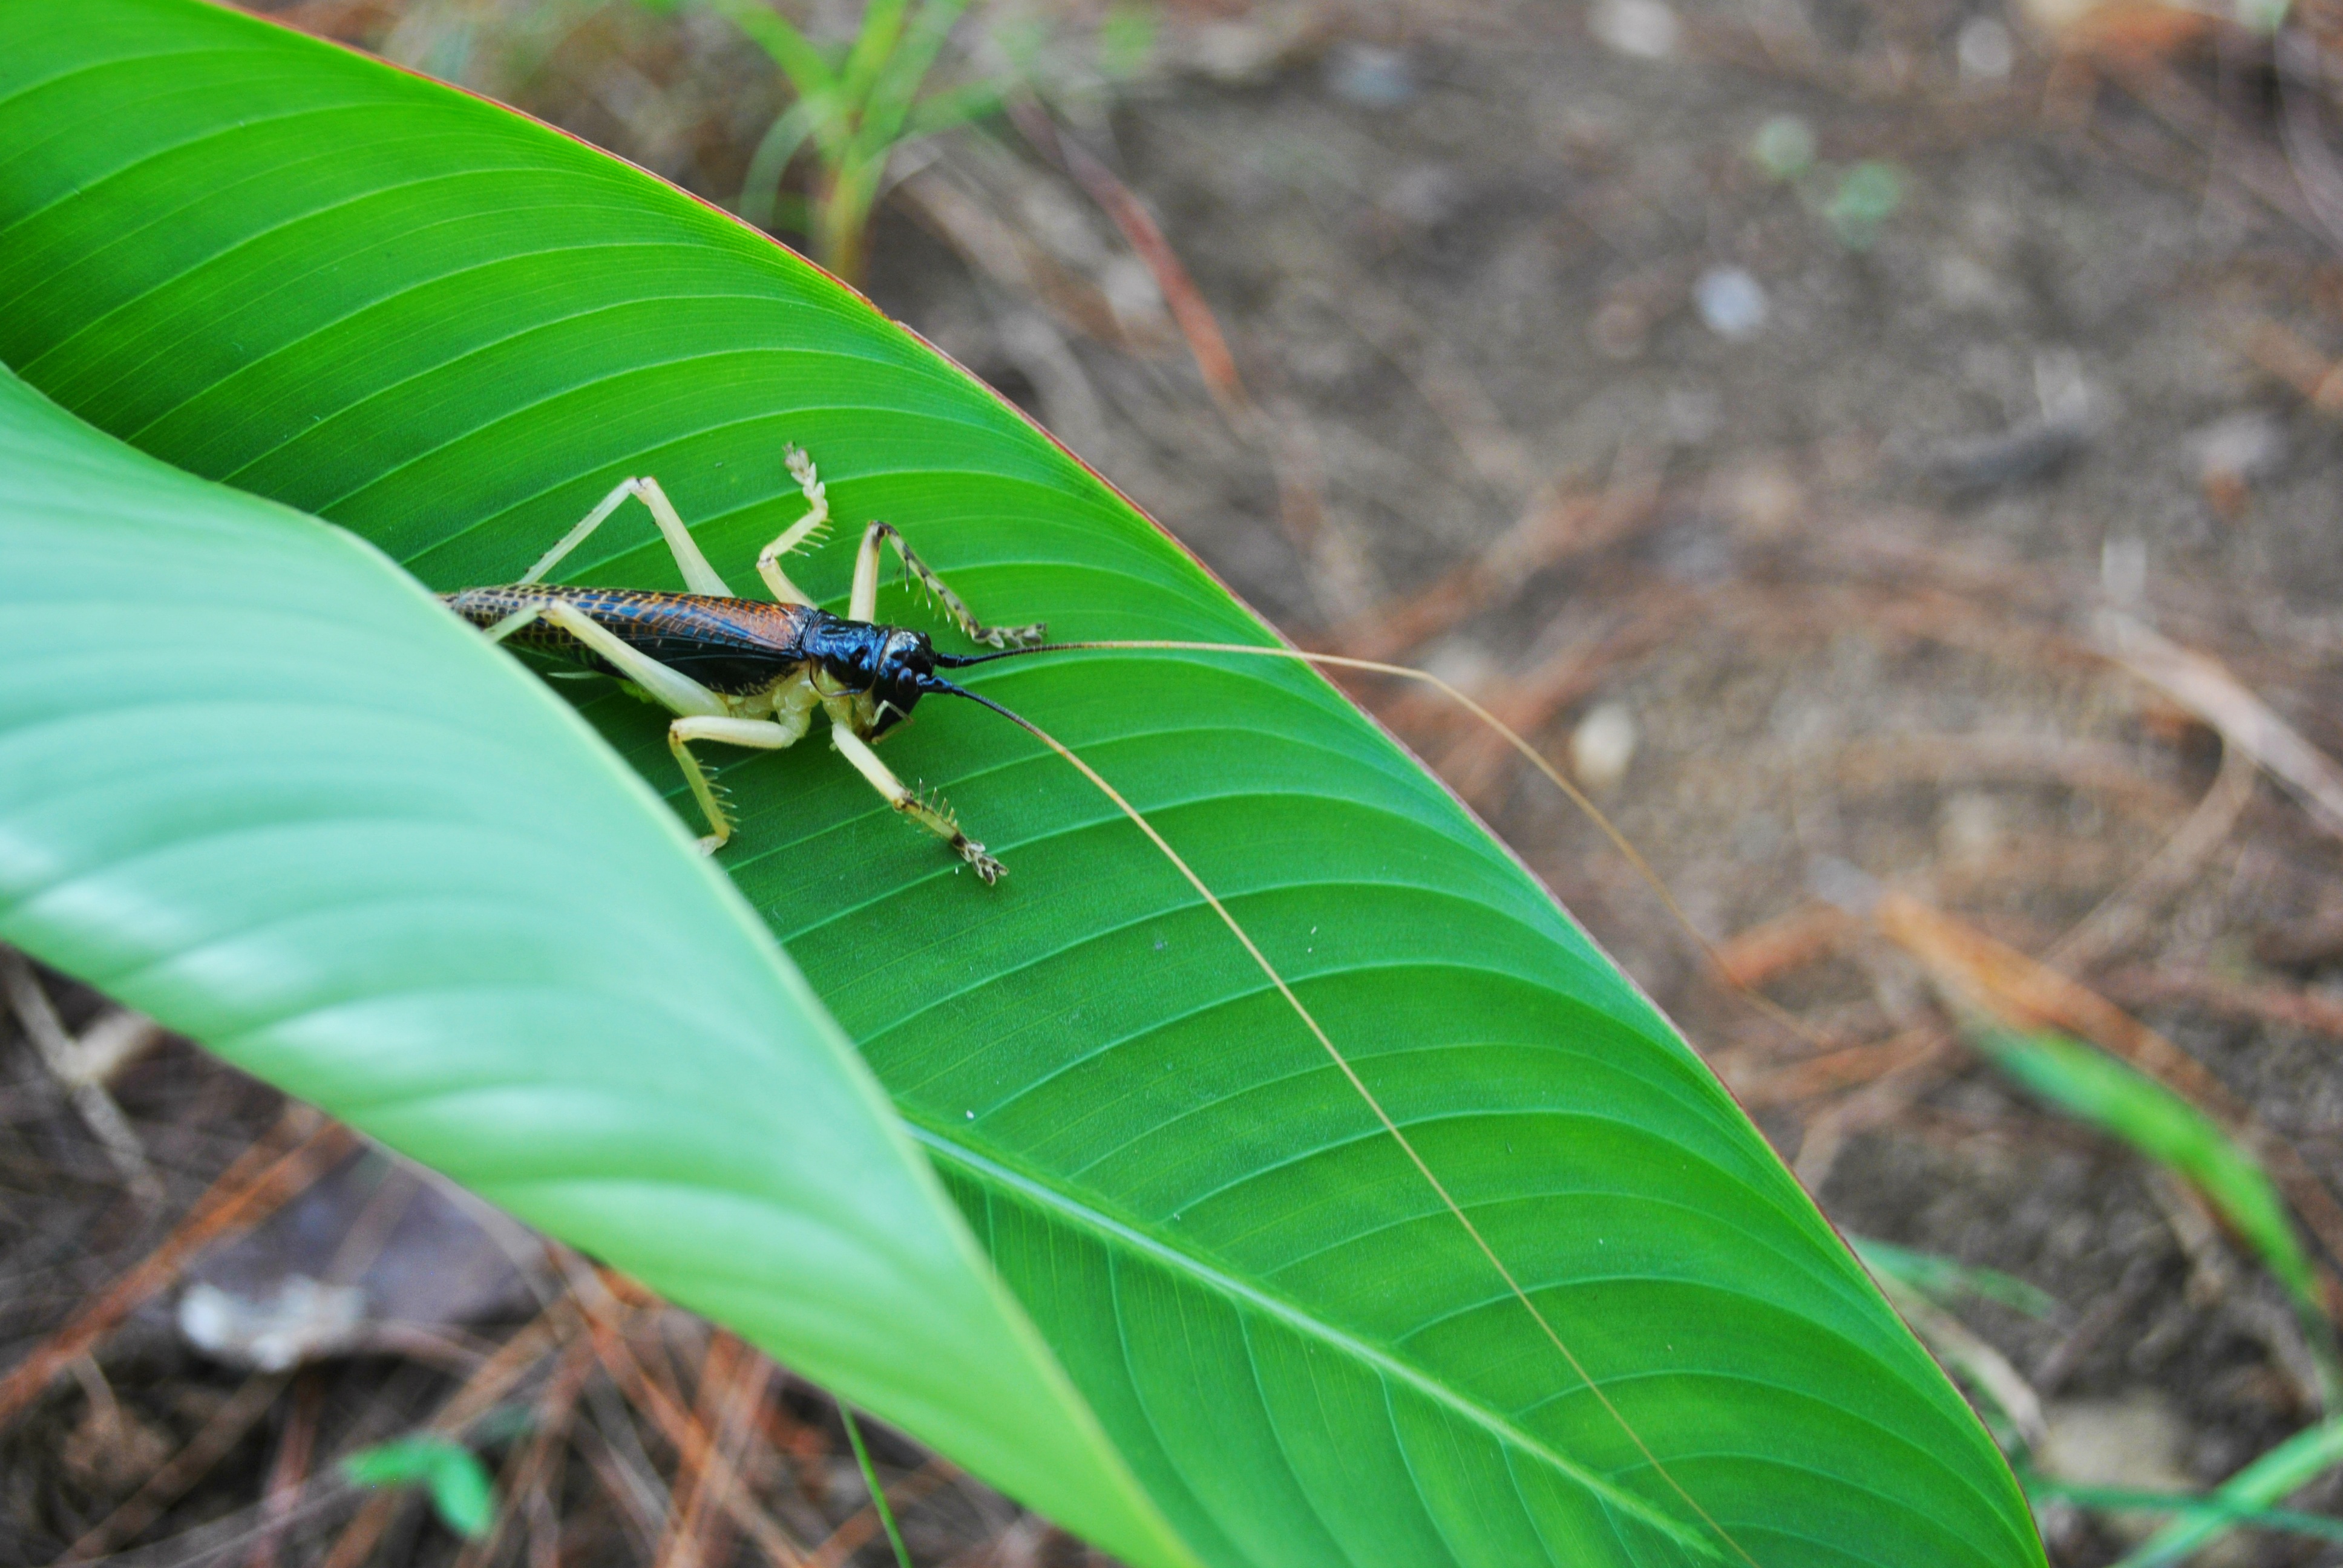
nature, forest, leaf, flower, wildlife, wild, green, jungle, insect, macro, bug, botany, garden, flora, fauna, invertebrate, entomology, rainforest, tentacles, grasshopper, tropics, macro photography